Matt Preston

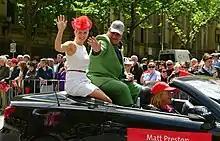
Preston at the 2013 Melbourne Cup Parade

In 1996, Preston started writing reviews for a new Melbourne magazine, "Inside Melbourne", a role that he held until he moved on to write reviews for "The Age" in February 2000. Preston also worked as a regular food correspondent in a number of publications, including "Taste", a supplement in the "Herald Sun", "The Courier-Mail" and "The Daily Telegraph" (Australia) newspapers and "MasterChef Magazine", "delicious." (Senior Editor), "Australian Good Taste" as the drink reviewer, "The Guardian" newspaper (UK) and "Time Out" (London). Preston was a weekly contributor to "Epicure" between 2000 and 2009, writing a weekly review of a cafe or restaurant. He also wrote a weekly column in "The Age"'s A2 and was a senior editor at Vogue Entertaining & Travel. Preston has made many appearances on Australian radio.